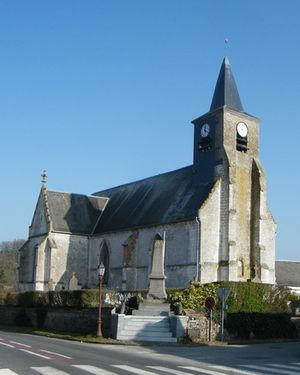
L'église Saint-Martin de Regnière-Ḗcluse.
Cet article recense les monuments historiques de la Somme, en France.
Regnière-Écluse est une commune française située dans le département de la Somme, en région Hauts-de-France.
L'église Saint-Martin de Regnière-Ecluse est située dans la commune de Regnière-Écluse, dans le département de la Somme, au nord-ouest d'Abbeville.